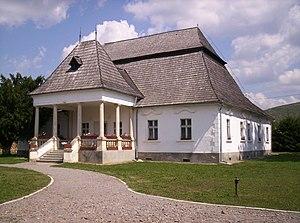
Zagon est une commune roumaine du județ de Covasna, dans le Pays sicule en Transylvanie. Elle est composée des deux villages suivants:
Voici une liste des châteaux déclarés monuments historiques par le Ministère de la Culture de Roumanie. Cette liste ne comprend que des châteaux de plaisance, voire des châteaux forts qui, à un certain moment de leur histoire, ont été transformés en châteaux de plaisance. Par conséquent, les châteaux forts, les citadelles, les forteresses, les places fortes, voire les autres ouvrages fortifiés de la Roumanie ne se trouvent pas ci-dessous, mais dans la liste de forts, fortifications, citadelles et places fortes en Roumanie.